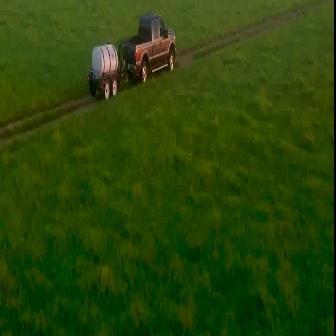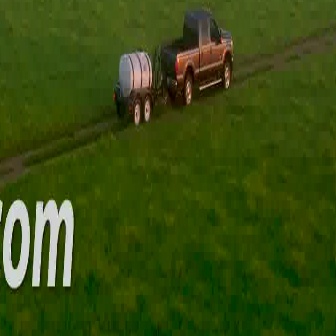
  Please identify the target specified by the bounding box [86,9,175,98] in the first image and locate it in the second image. Return the coordinates in [x_min,y_min,x_max,y_max] format.
Answer: [112,4,233,126]